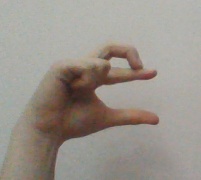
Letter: thal